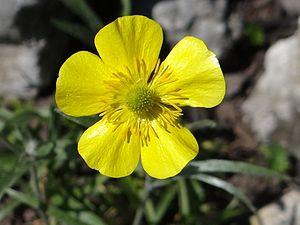
Cette liste de Tracheophyta de Bosnie-Herzégovine, ainsi que d’espèces introduites est un aperçu incomplet d’espèces de mousses, de fougères, de gymnospermes et d’angiospermes citées dans la littérature disponible en langues bosniaque, croate, serbe et serbo-croate. Cet aperçu n’inclue pas des espèces cultivées ni celles occasionnellement introduites.